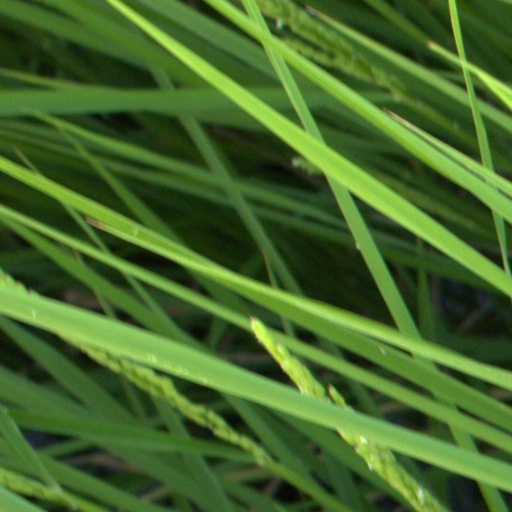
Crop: rice